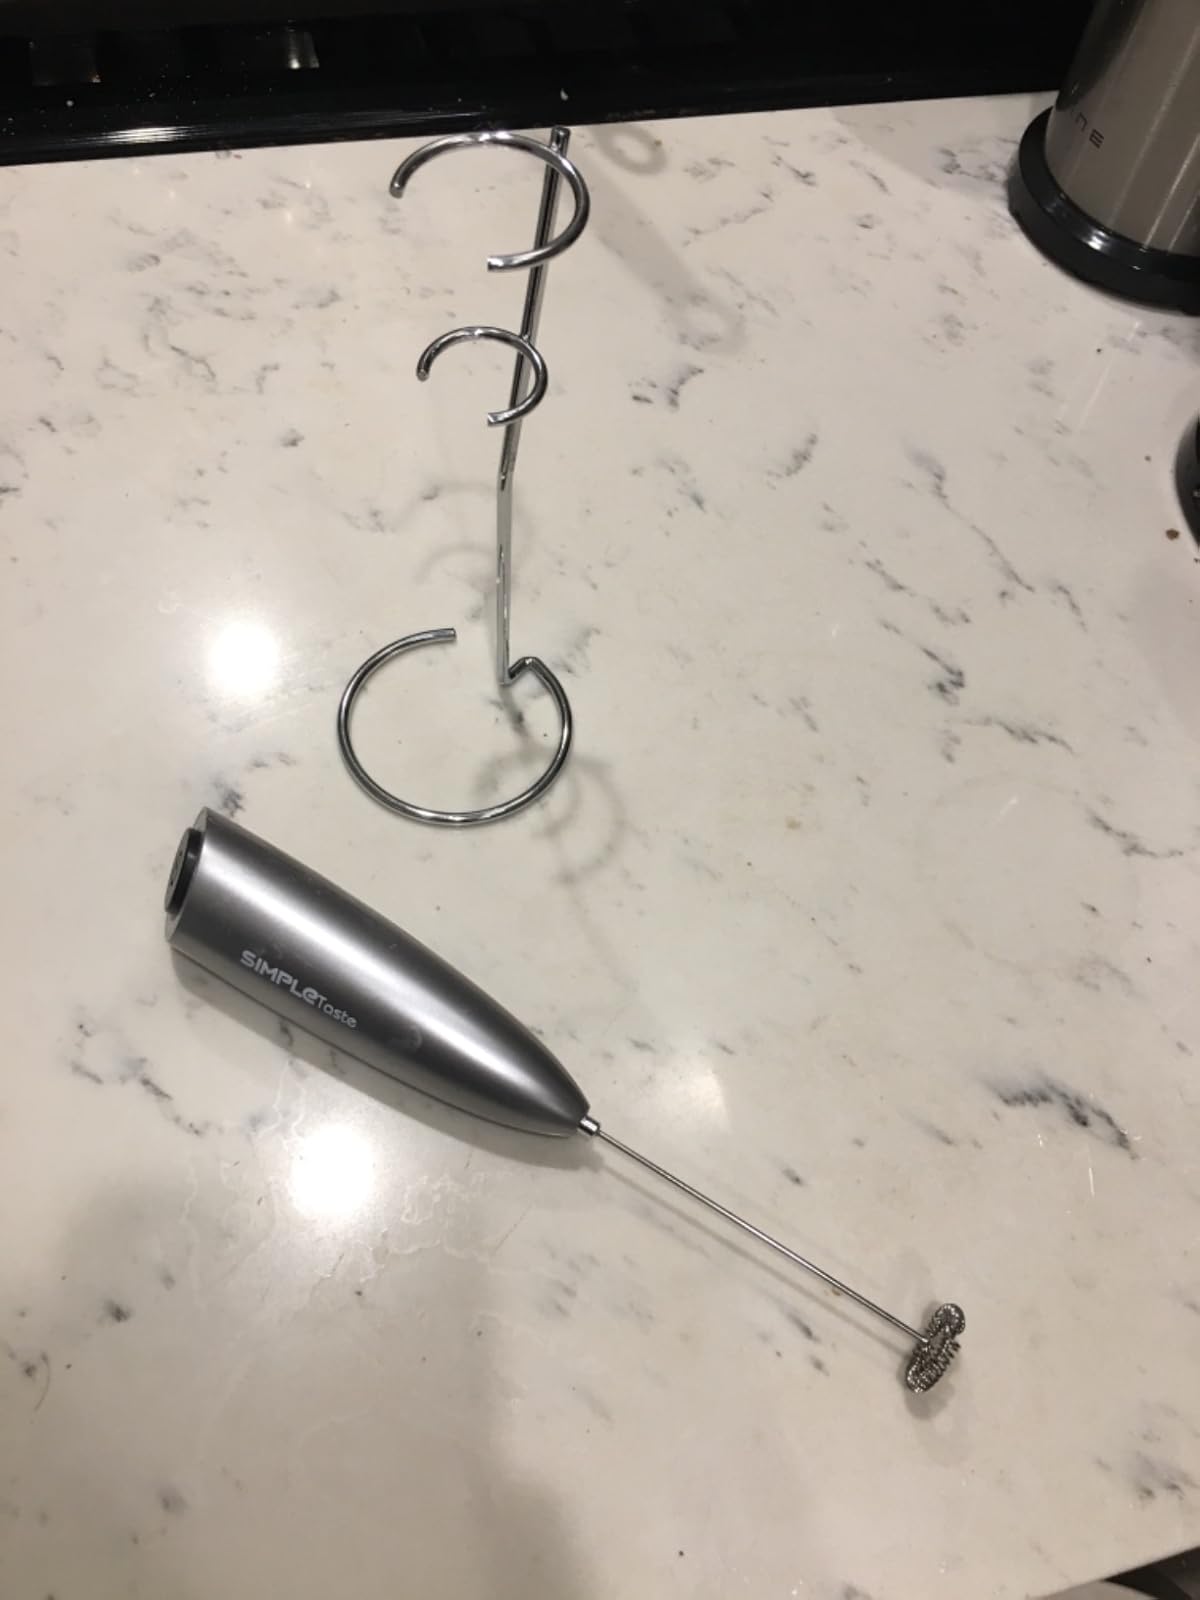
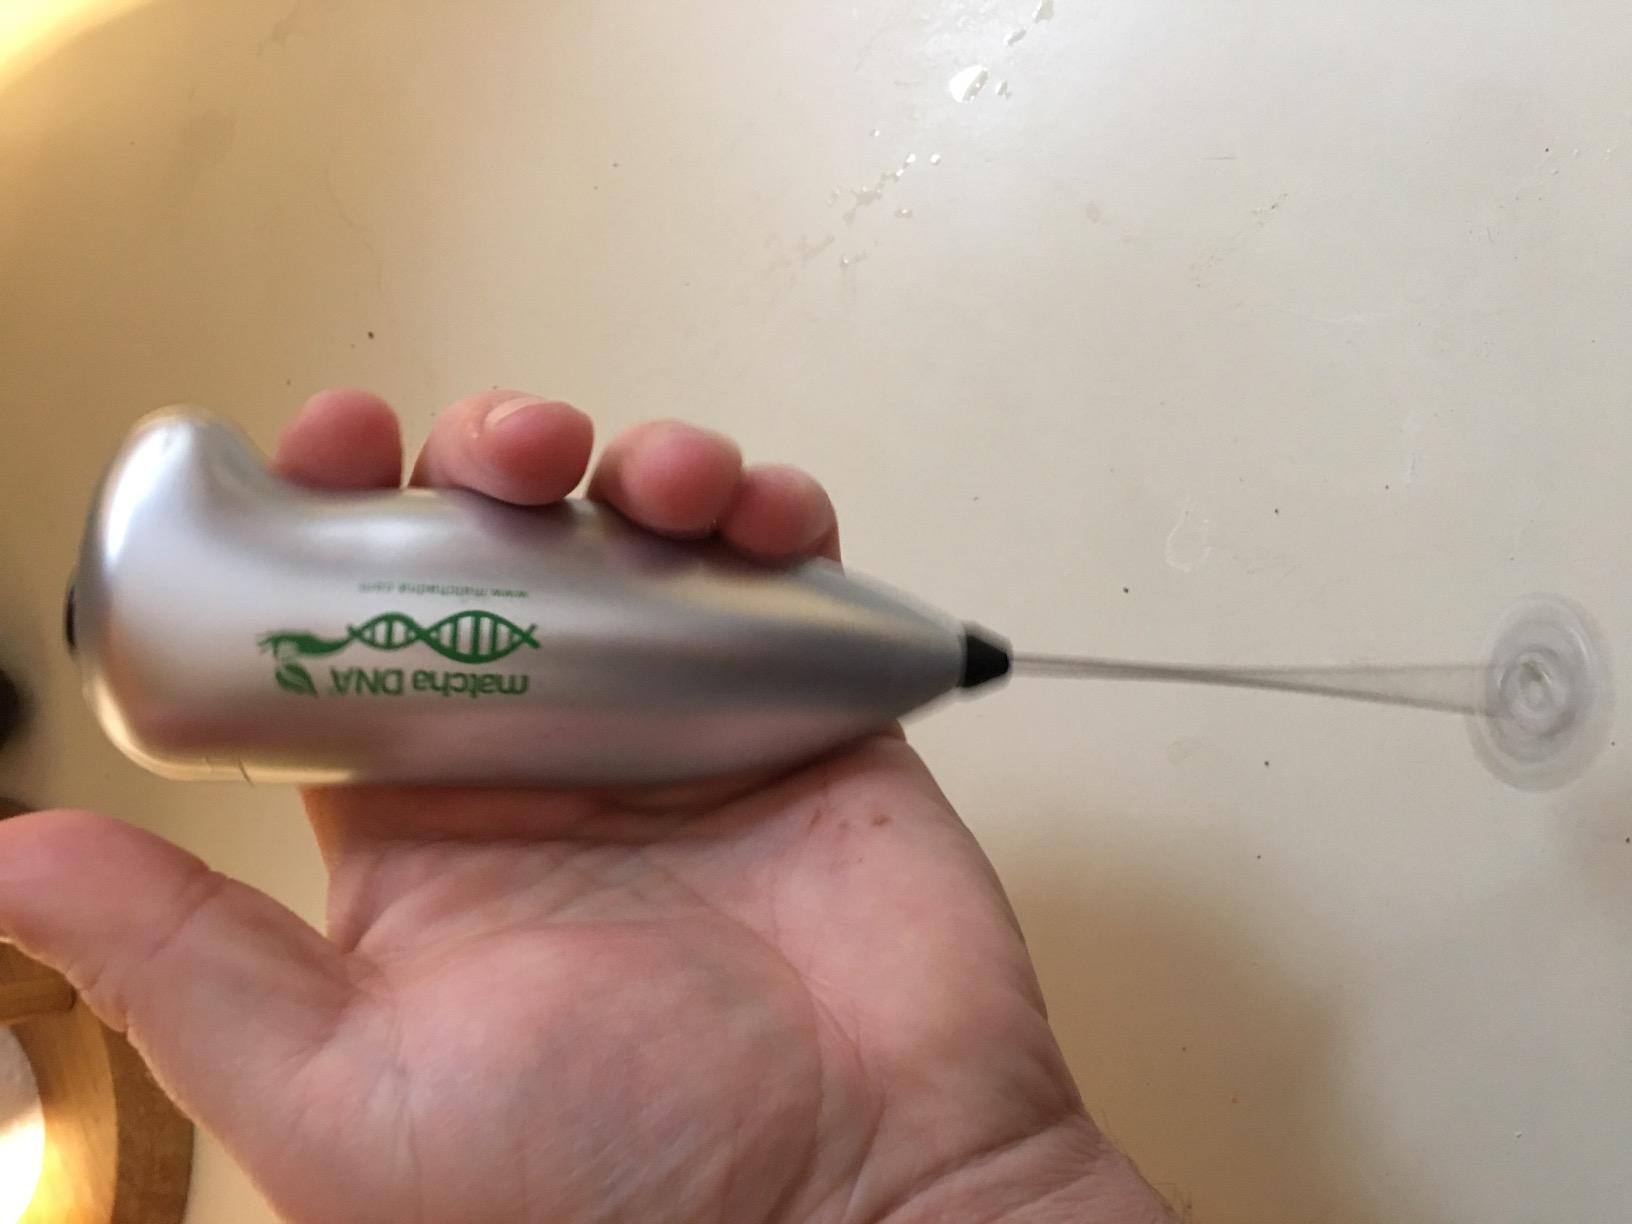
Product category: items_mixer
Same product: no